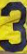
Number: 3